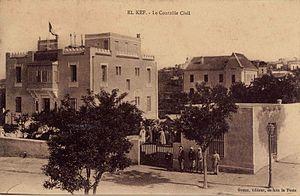
Contrôle civil du Kef vers 1916
Le protectorat français de Tunisie est institué par le traité du Bardo du 12 mai 1881 au terme d’une rapide conquête militaire. La souveraineté tunisienne est réduite à néant dès 1883, le bey se contentant de signer les décrets et lois préparés par le résident général de France en Tunisie. Si l’administration tunisienne au niveau local reste en place, elle se contente de faire le lien entre la population tunisienne et les nouvelles administrations mises en place sur le modèle de ce qui existe en France. Le budget du gouvernement tunisien est rapidement assaini ce qui permet de lancer de multiples programmes de constructions d’infrastructures qui transforment complètement le pays avant tout au profit des colons, en majorité italiens dont le nombre augmente rapidement. Toute une législation foncière est mise en place permettant l'acquisition ou la confiscation de terres afin de créer des lots de colonisation revendus aux colons français qui s'approprient ainsi les meilleures surfaces cultivables.